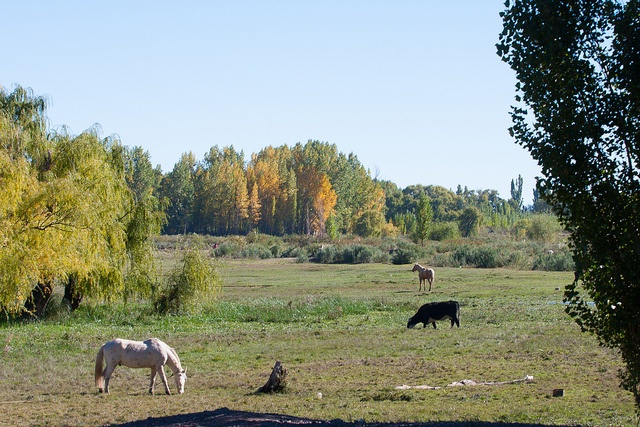
A large open field with horses and cows grazing
an image of horses grazing in a wide open field
A picture of a lush pasture area with two horses and a cow grazing.
This is an image of horses and cows in a pasture.
Wild horses and a cow grazing on a grass covered field.